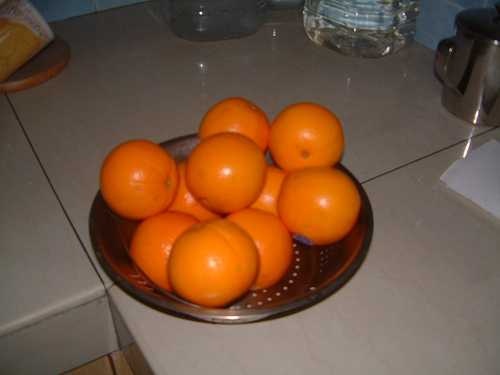
Label: Orange